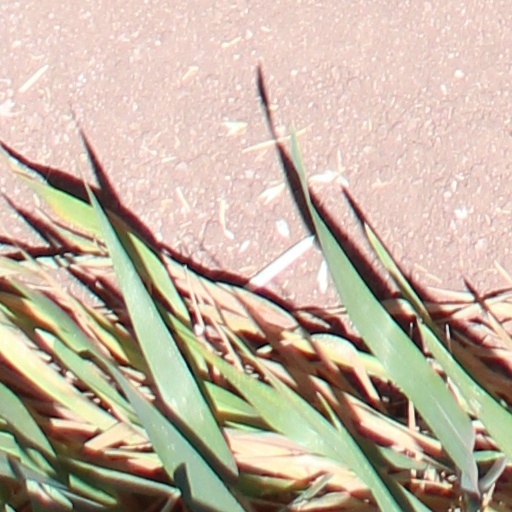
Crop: wheat